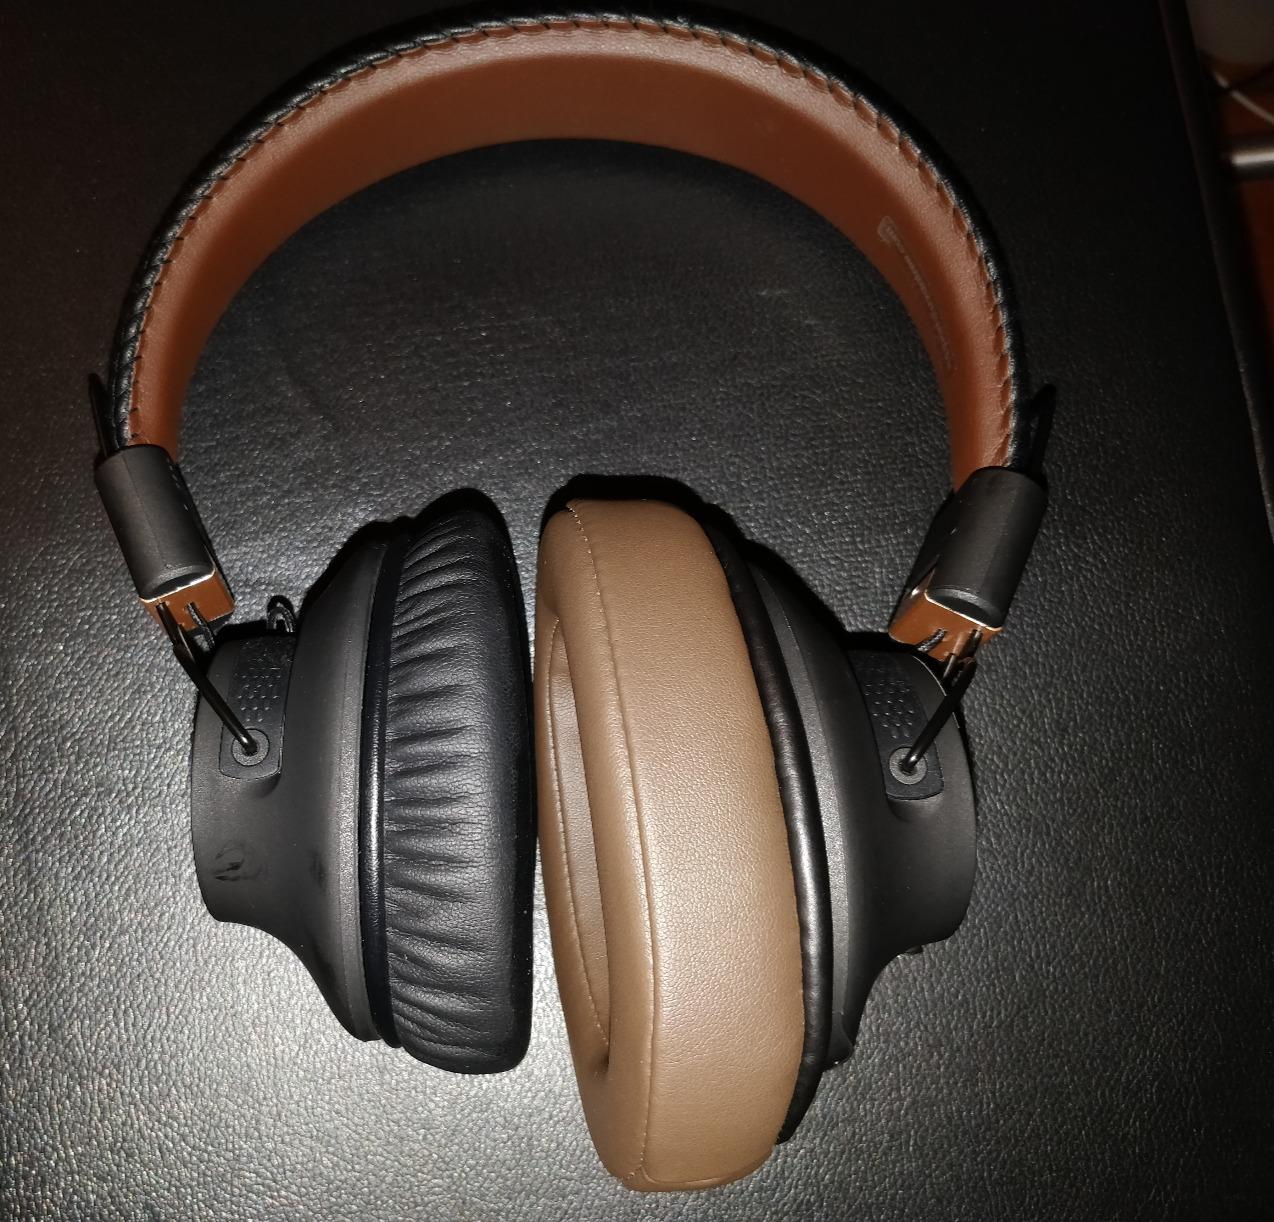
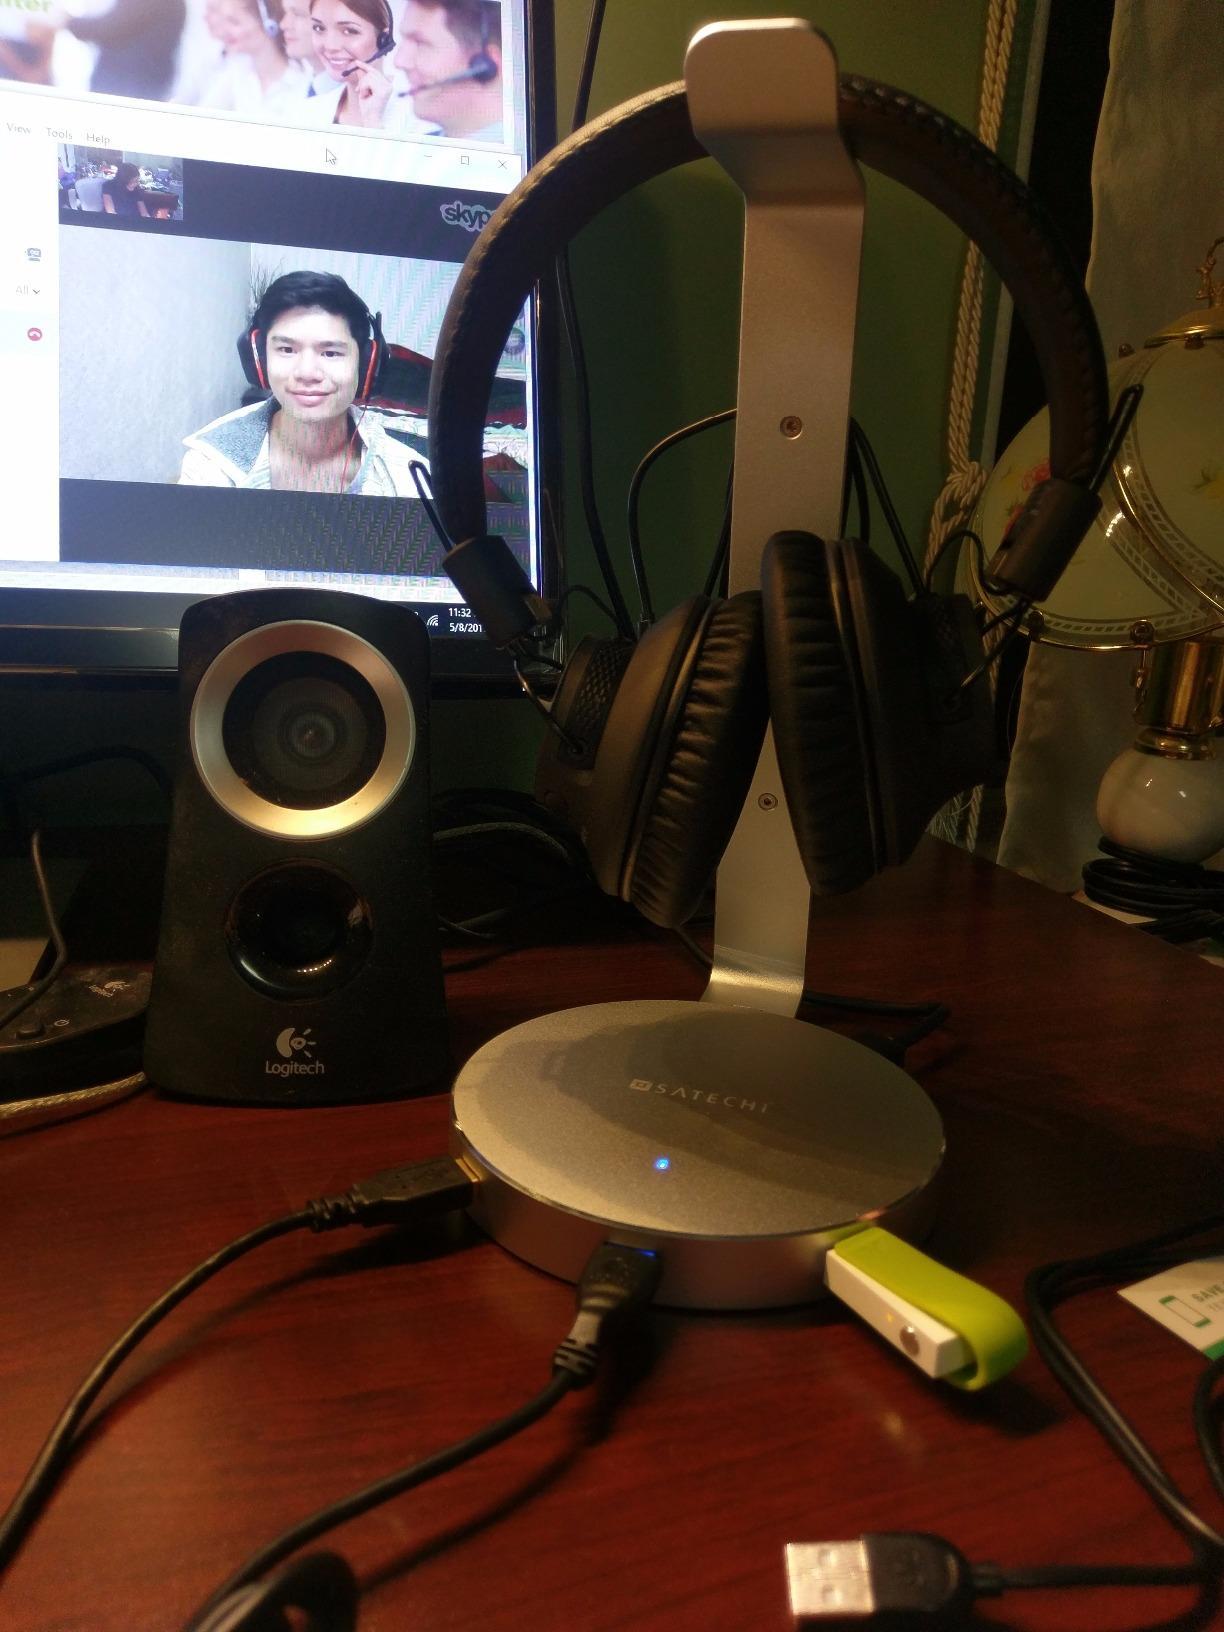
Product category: headphones
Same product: yes